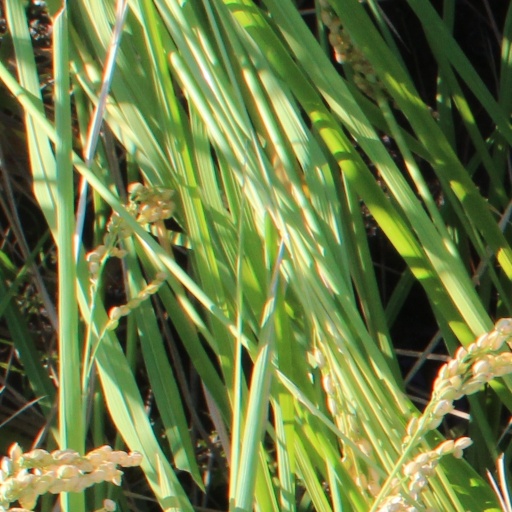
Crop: rice